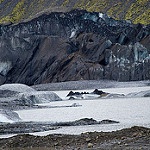
Scene: Outdoor